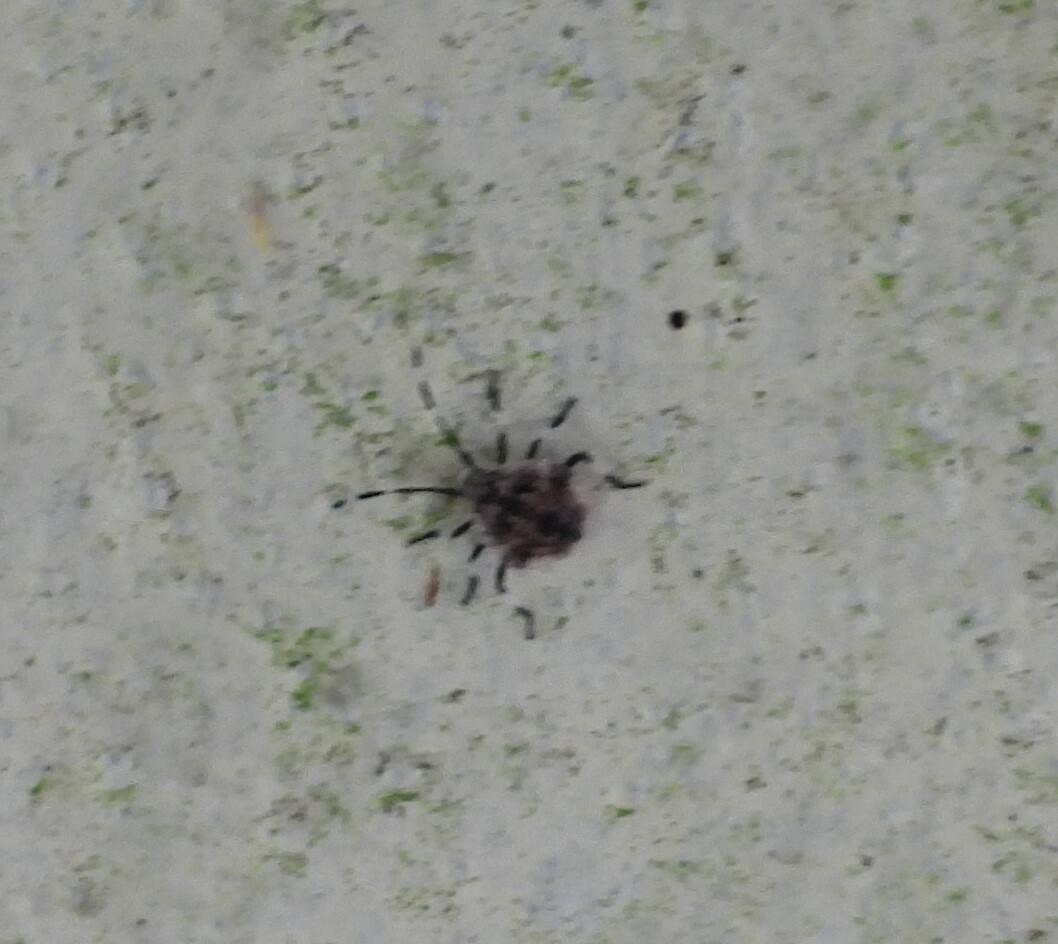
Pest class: stink_bug